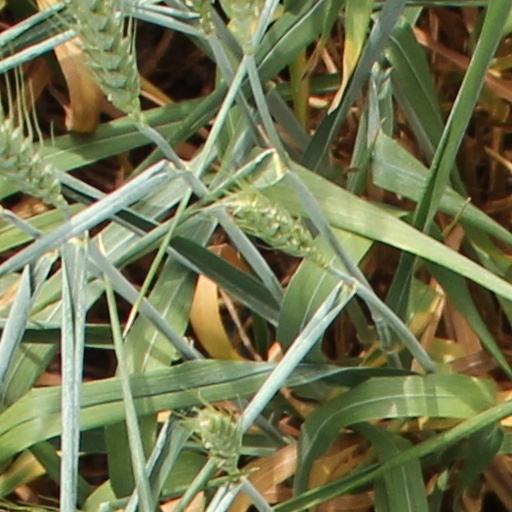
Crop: wheat